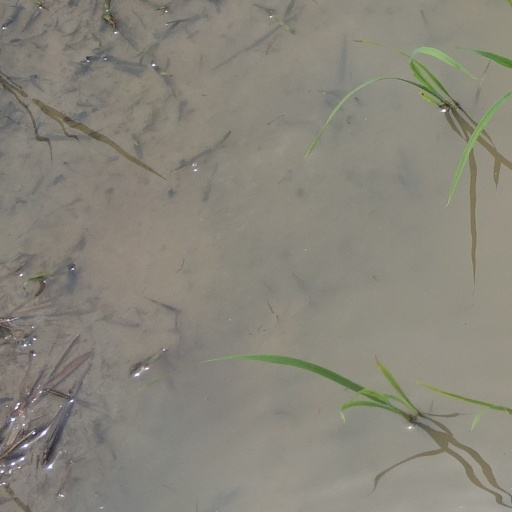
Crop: rice